Philippine animation

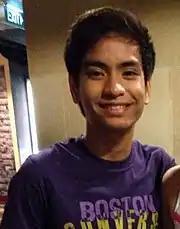
Jairus Aquino appeared in two animated works by ABS-CBN: Bryan in "RPG Metanoia" and Jomar in "Super Inggo At Ang Super Tropa".

In 1979, "The Adventures of Lam-Ang" was produced by the same cartoonist "Tadhana" made, which was a one-hour animated feature based on the folklore of the same name. At the same year, Marcelo serves as animation director for a seven-minute opening scene in Nora Aunor's "Annie Batungbakal".